Metalloid

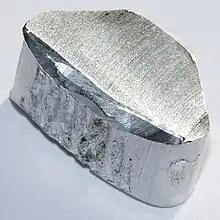
A silvery white steam-iron shaped lump with semi-circular striations along the width of its top surface and rough furrows in the middle portion of its left edge.

Aluminium is ordinarily classified as a metal. It is lustrous, malleable and ductile, and has high electrical and thermal conductivity. Like most metals it has a close-packed crystalline structure, and forms a cation in aqueous solution.